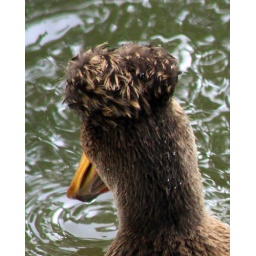
like the hat lady in church that always blocks your view